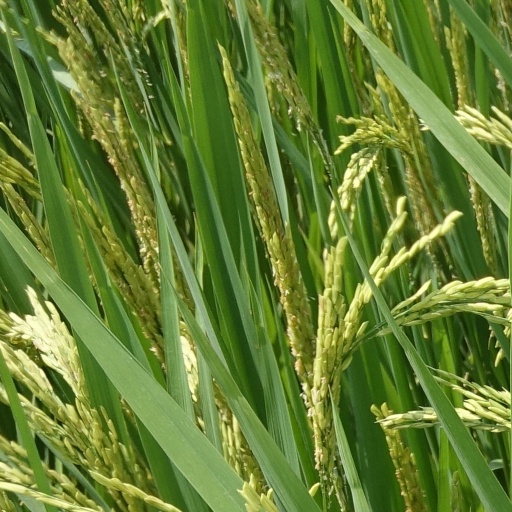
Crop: rice